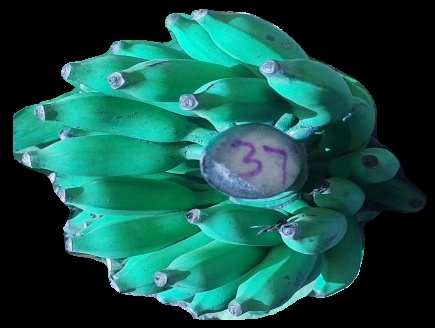
Variety: elakki-bale
Grade: grade3